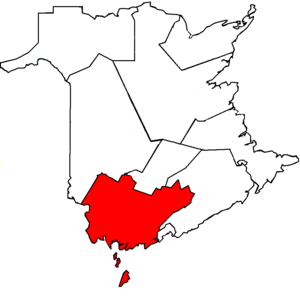
Nouveau-Brunswick-Sud-Ouest est une circonscription électorale fédérale canadienne dans la province du Nouveau-Brunswick.